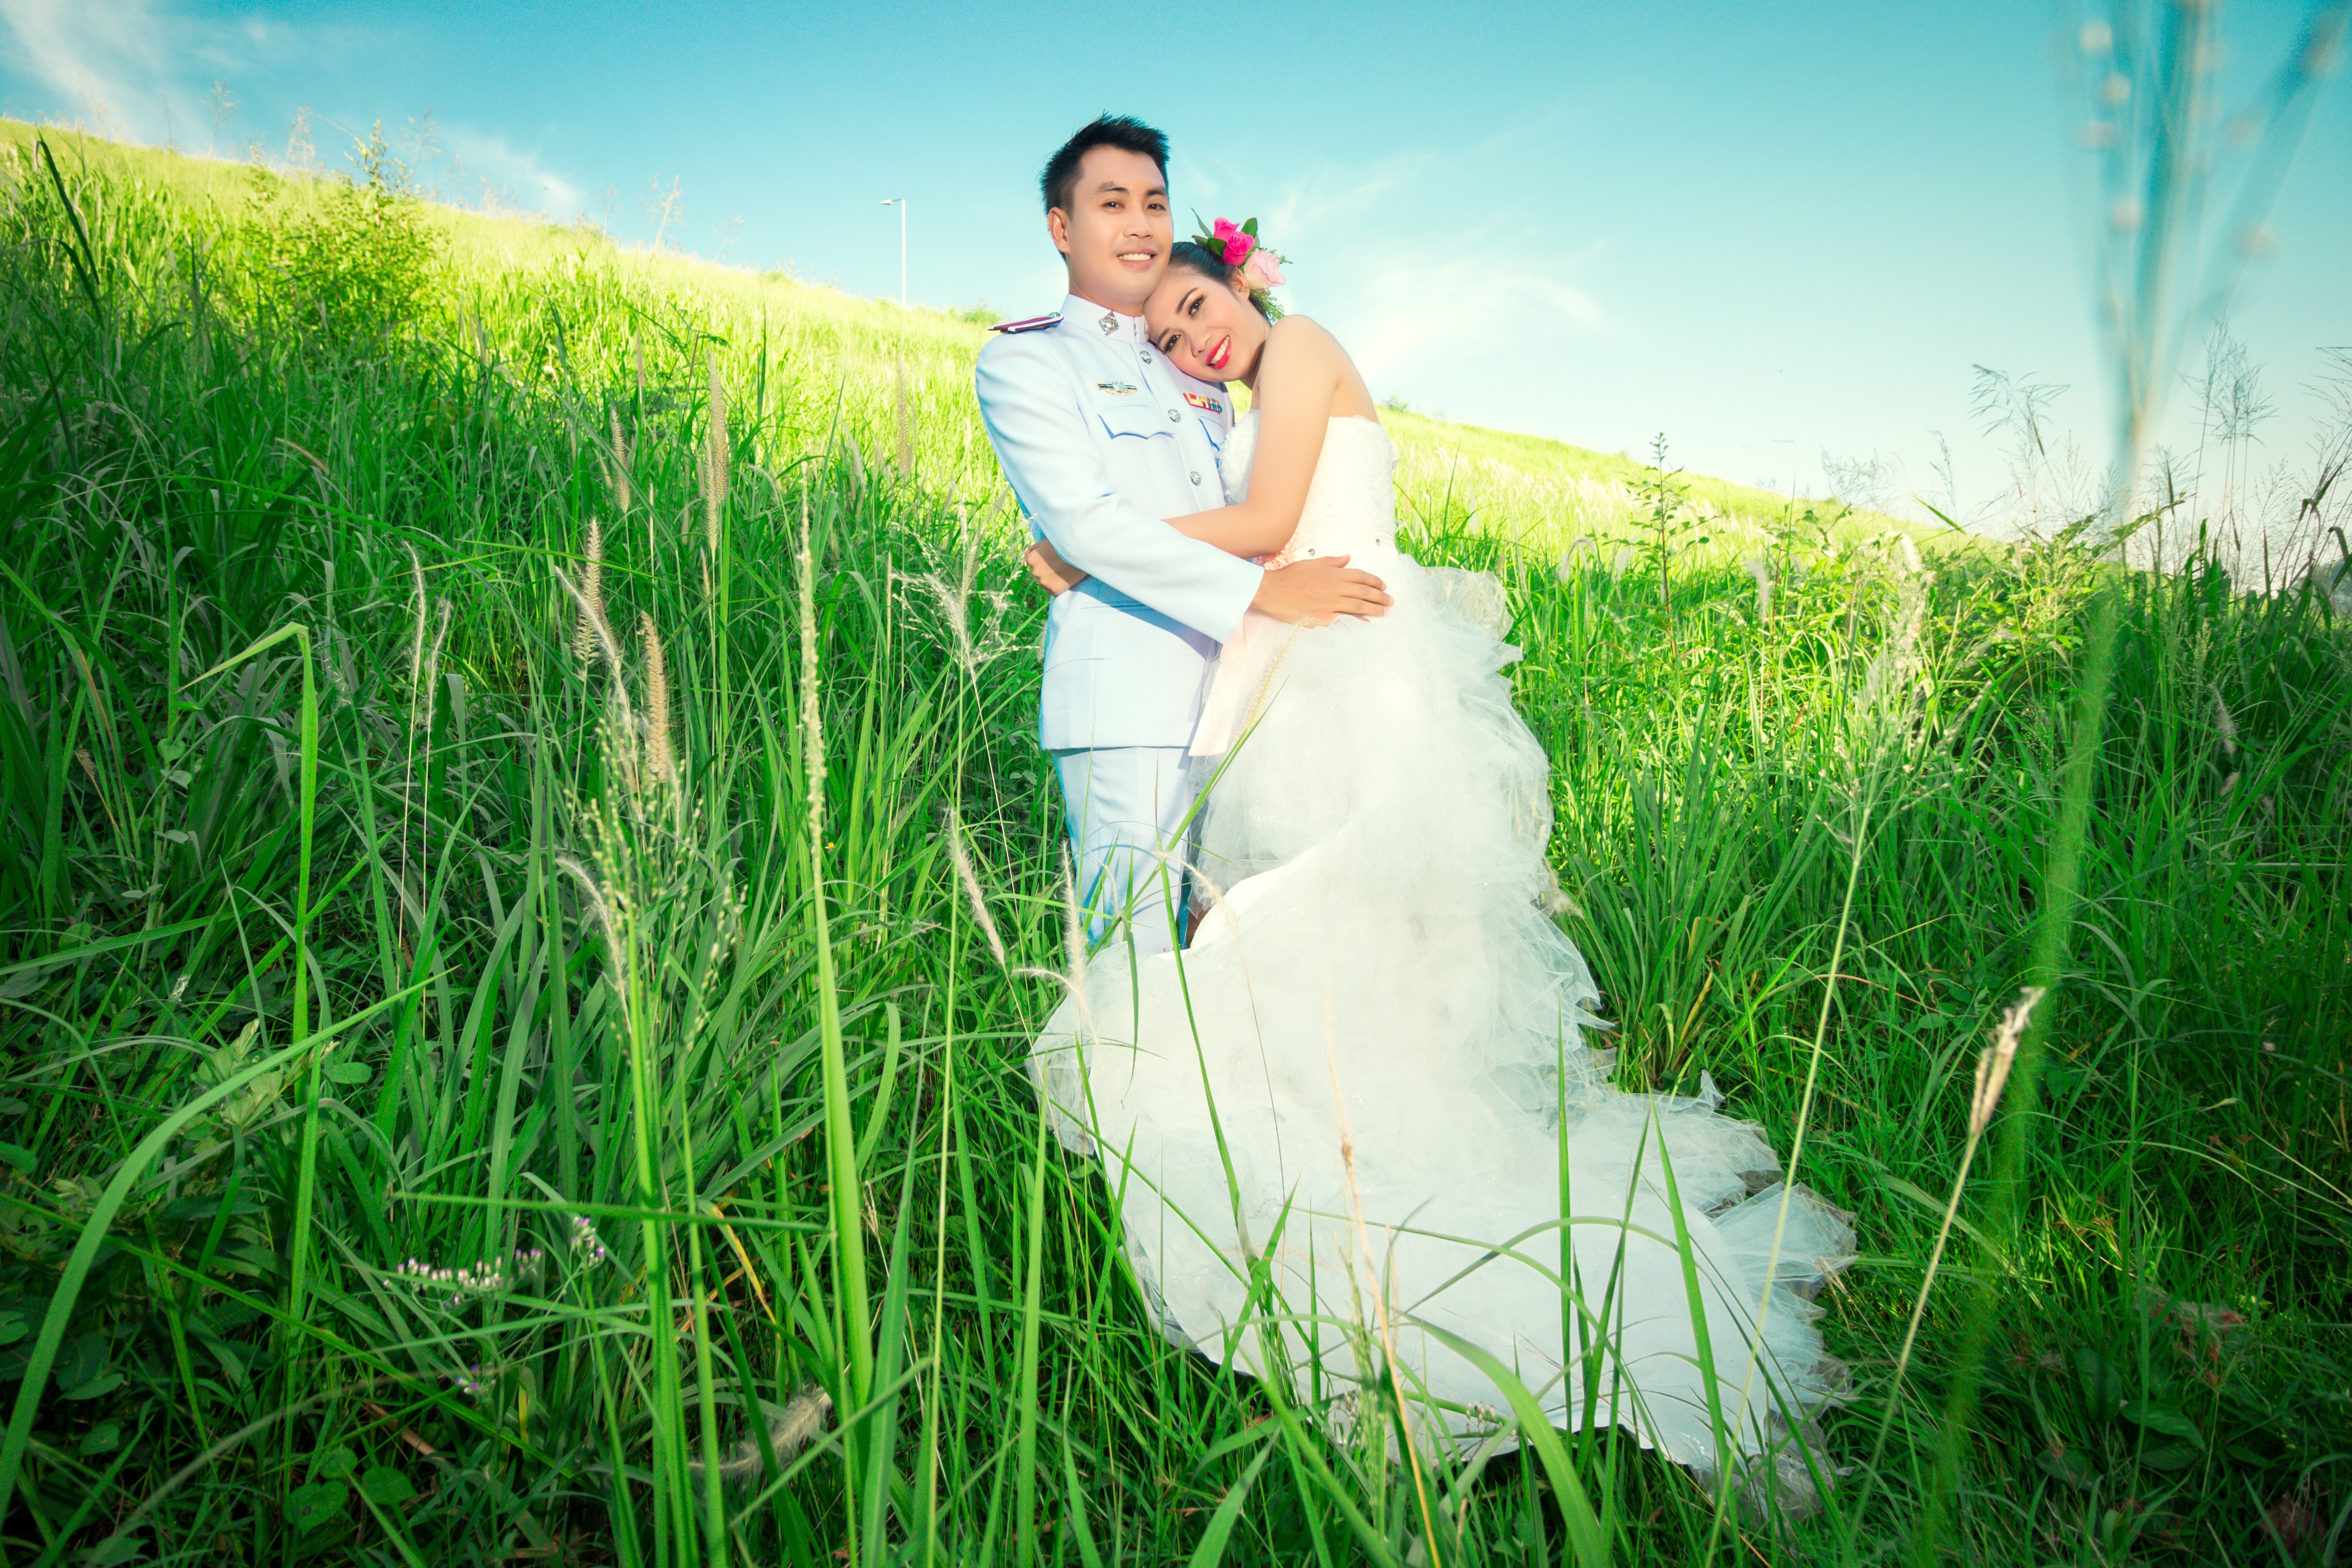
grass, outdoor, people, woman, street, photography, meadow, rain, flower, cute, green, red, umbrella, asia, fashion, wedding, bride, marriage, modern, celebrate, kimono, dressed up, ceremony, japanese, party, photograph, beauty, kyoto, culture, up, pretty, exotic, geisha, seductive, traditional, graduation, guest, official, country japan, twenty, holy place, the event